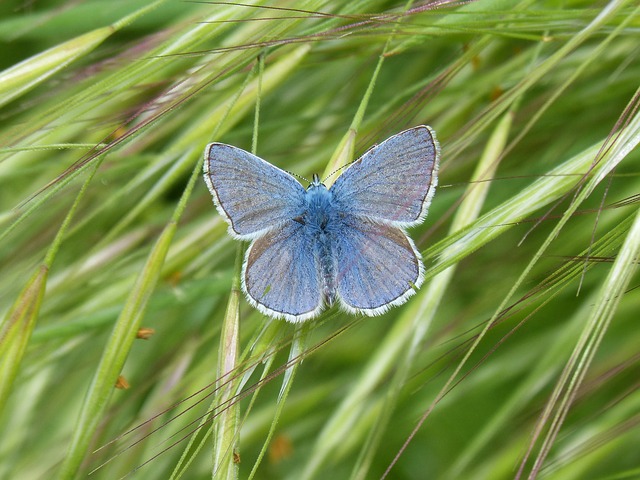
Label: farfalla